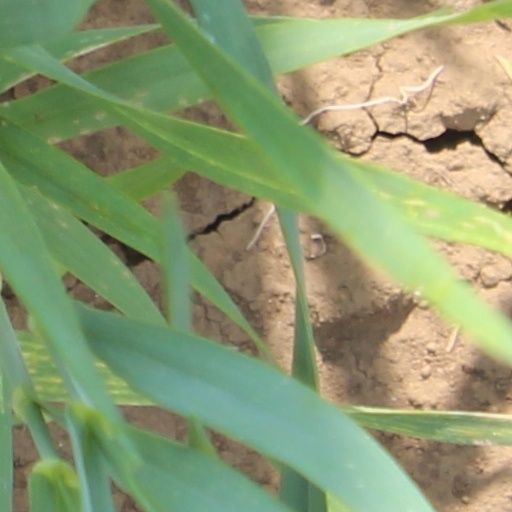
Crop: wheat